Trocadéro Palace

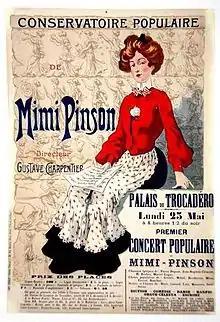
Poster for a popular Mimi Pinson concert held at the Trocadéro Palace in 1903.

Unlike other Parisian monuments that were initially decried, but quickly accepted by elites and the general public (such as the Palais Garnier and the Eiffel Tower), the Trocadéro Palace was the subject of numerous and recurring criticisms in the decades following its construction: the disdain of architects and writers, a style deemed obsolete, and the faulty acoustics of the assembly hall.